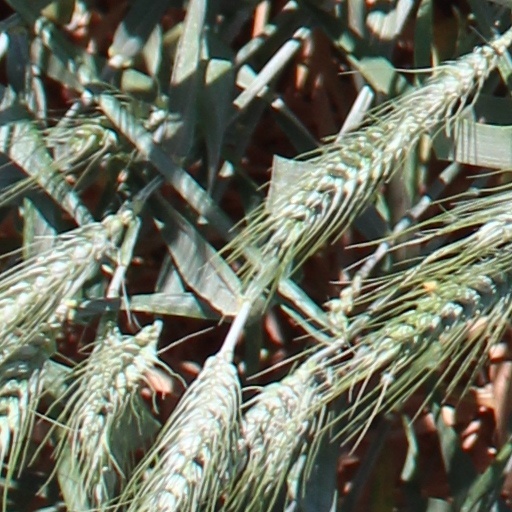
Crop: wheat